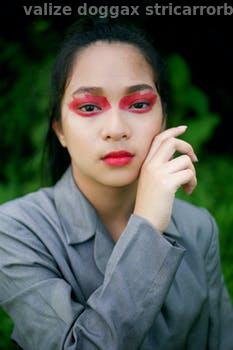
Label: Watermark